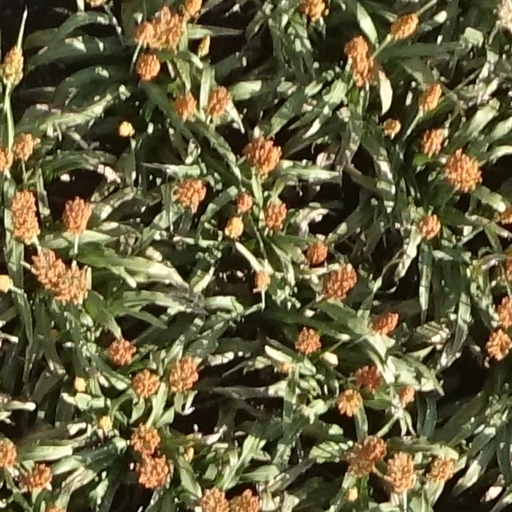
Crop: sorghum